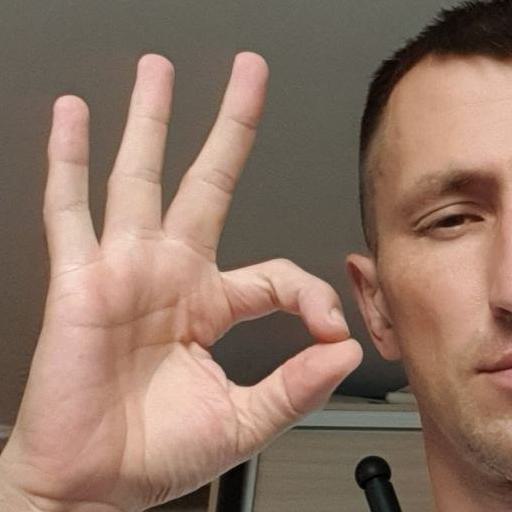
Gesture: ok